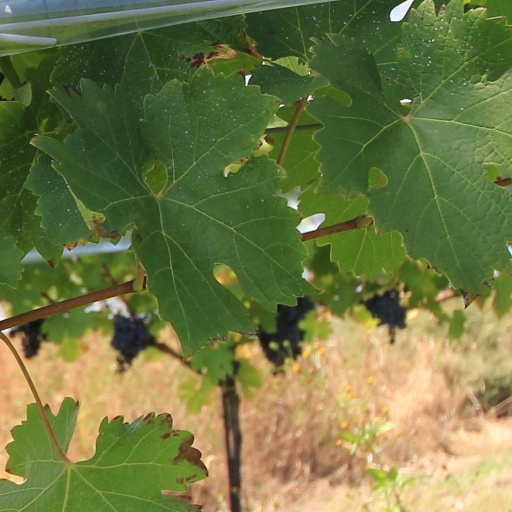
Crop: grape